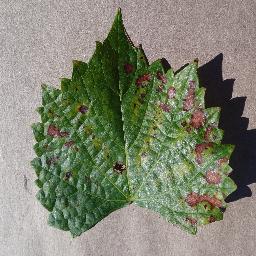
Label: Grape___Esca_(Black_Measles)